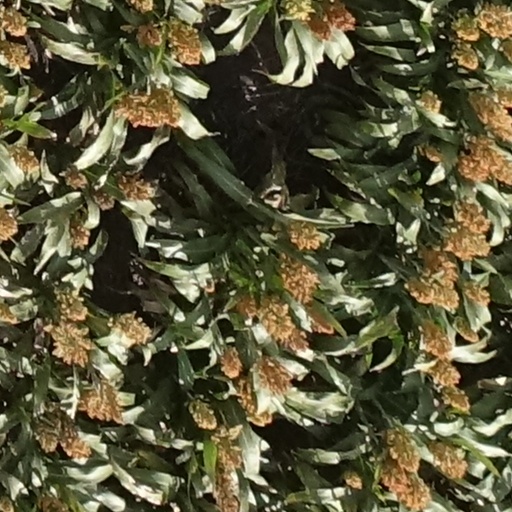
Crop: sorghum